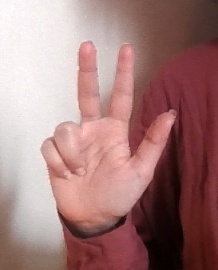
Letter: al